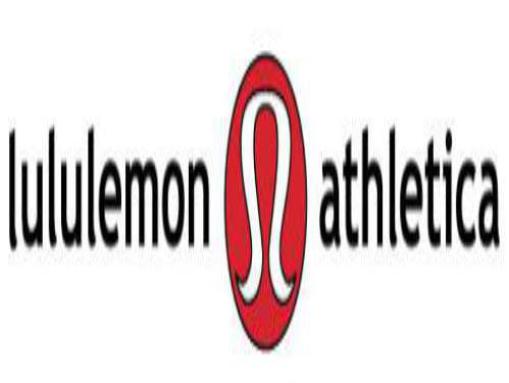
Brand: lululemon athletica-2
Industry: Sports